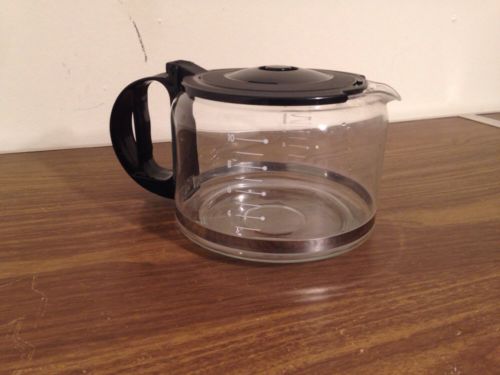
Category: coffee maker